Cannula

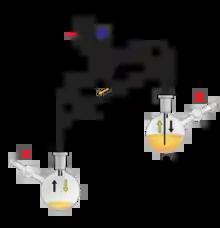
Air-sensitive cannula used in synthetic chemistry

In biological research, a push-pull cannula, which both withdraws and injects fluid, can be used to determine the effect of a certain chemical on a specific cell. The push part of the cannula is filled with a physiological solution plus the chemical of interest and is then injected slowly into the local cellular environment of a cell. The pull cannula then draws liquid from the extracellular medium, thus measuring the cellular response to the chemical of interest. This technique is especially used for neuroscience.